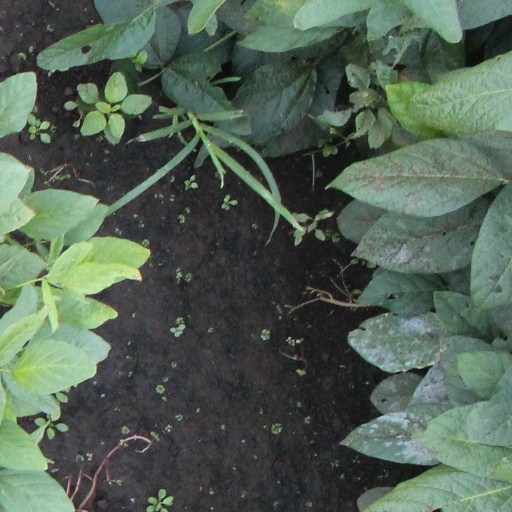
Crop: soybean